Ponderosa and Bonanza Steakhouses

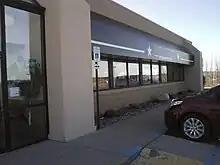
A Ponderosa Steakhouse in West Branch, Michigan (now closed).

Ponderosa Steakhouse and Bonanza Steakhouse are a chain of buffet/steakhouse restaurants that are a part of Homestyle Dining LLC based in Plano, Texas. Its menu includes steaks, hamburgers, seafood, and chicken and potato entrées, all of which come with their buffet. A lunch menu is also served.